Gore Vidal

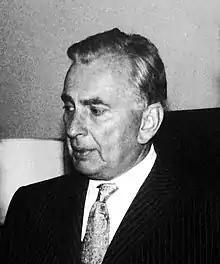
Vidal, c. 1978

In the "American Conservative" article "My Pen Pal Gore Vidal" (2012), Bill Kauffman reported that Vidal's favorite American politician, during his lifetime, was Huey Long (1893–1935), the populist Governor (1928–32) and Senator (1932–35) from Louisiana, who also had perceived the essential, one-party nature of U.S. politics and who was assassinated by a lone gunman called Carl Weiss.